Mercedes-Benz SL-Class (R230)

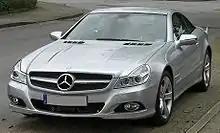
2008 facelift

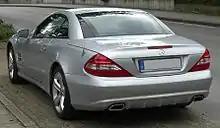
2008 facelift

The facelifted SL model was revealed at the Geneva Motor Show in March 2008. The SL received a new, more aggressive front end reflecting Mercedes's new design philosophy, with a pair of long powerdomes on the bonnet and a single-bar grille replacing the old three-bar effort. Improvements have been made also on the engines. The 3.5 L V6 is uprated to at 6500 rpm. Compared to the previous 3.5-litre engine, the output has been boosted by 16 percent. Torque has also been improved adding to the previous making it . This engine now can rev up to a max of 7200 rpm for a period as the oil temperature and other engine parameters permit, a higher compression ratio, a new intake manifold and featuring extensive modifications to and lightening of the valve train. In this case, however, the extra power does not come at the expense of fuel economy: with a consumption figure of 9.9 litres per 100 kilometres, the new SL 350 undercuts the previous model developing by 0.4 litres per 100 kilometres. Mercedes-Benz is extending the SL-Class line-up by introducing an attractive entry-level model in the shape of the SL 280 developing . The six cylinder powerplant delivers its peak torque of from 2500 rpm and accelerates the roadster from 0 to in 7.8 seconds, whilst fuel consumption (NEDC) is just . It features the AIRSCARF heating system used in the SLK.